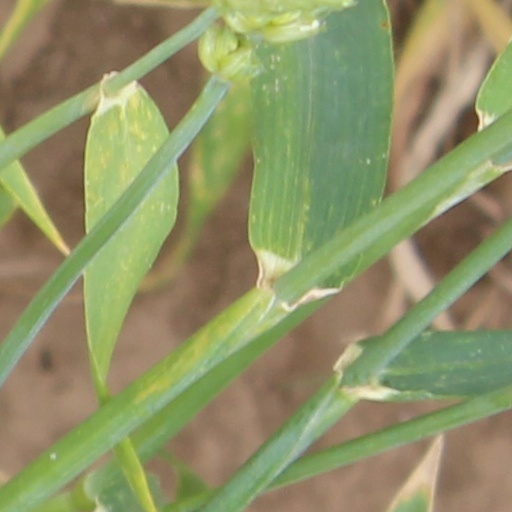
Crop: wheat